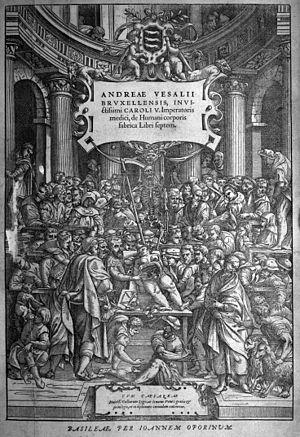
Pour l'histoire de l'anatomie, un théâtre anatomique est un édifice spécialisé où l'on procédait à des dissections anatomiques en public durant les Temps modernes et au début de l'Époque contemporaine en Occident.